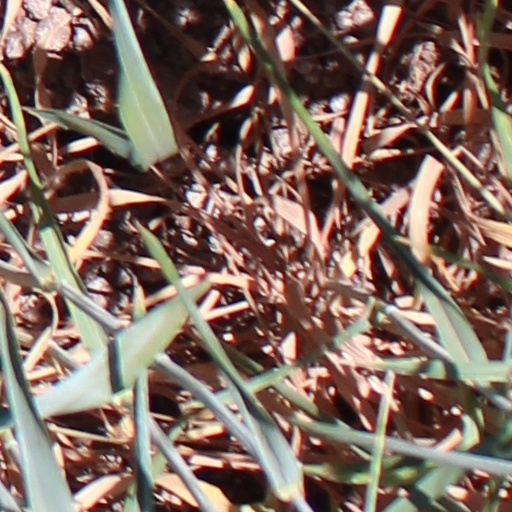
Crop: wheat